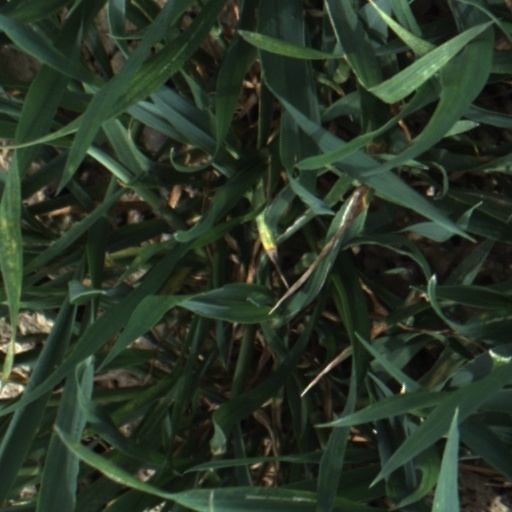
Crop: wheat